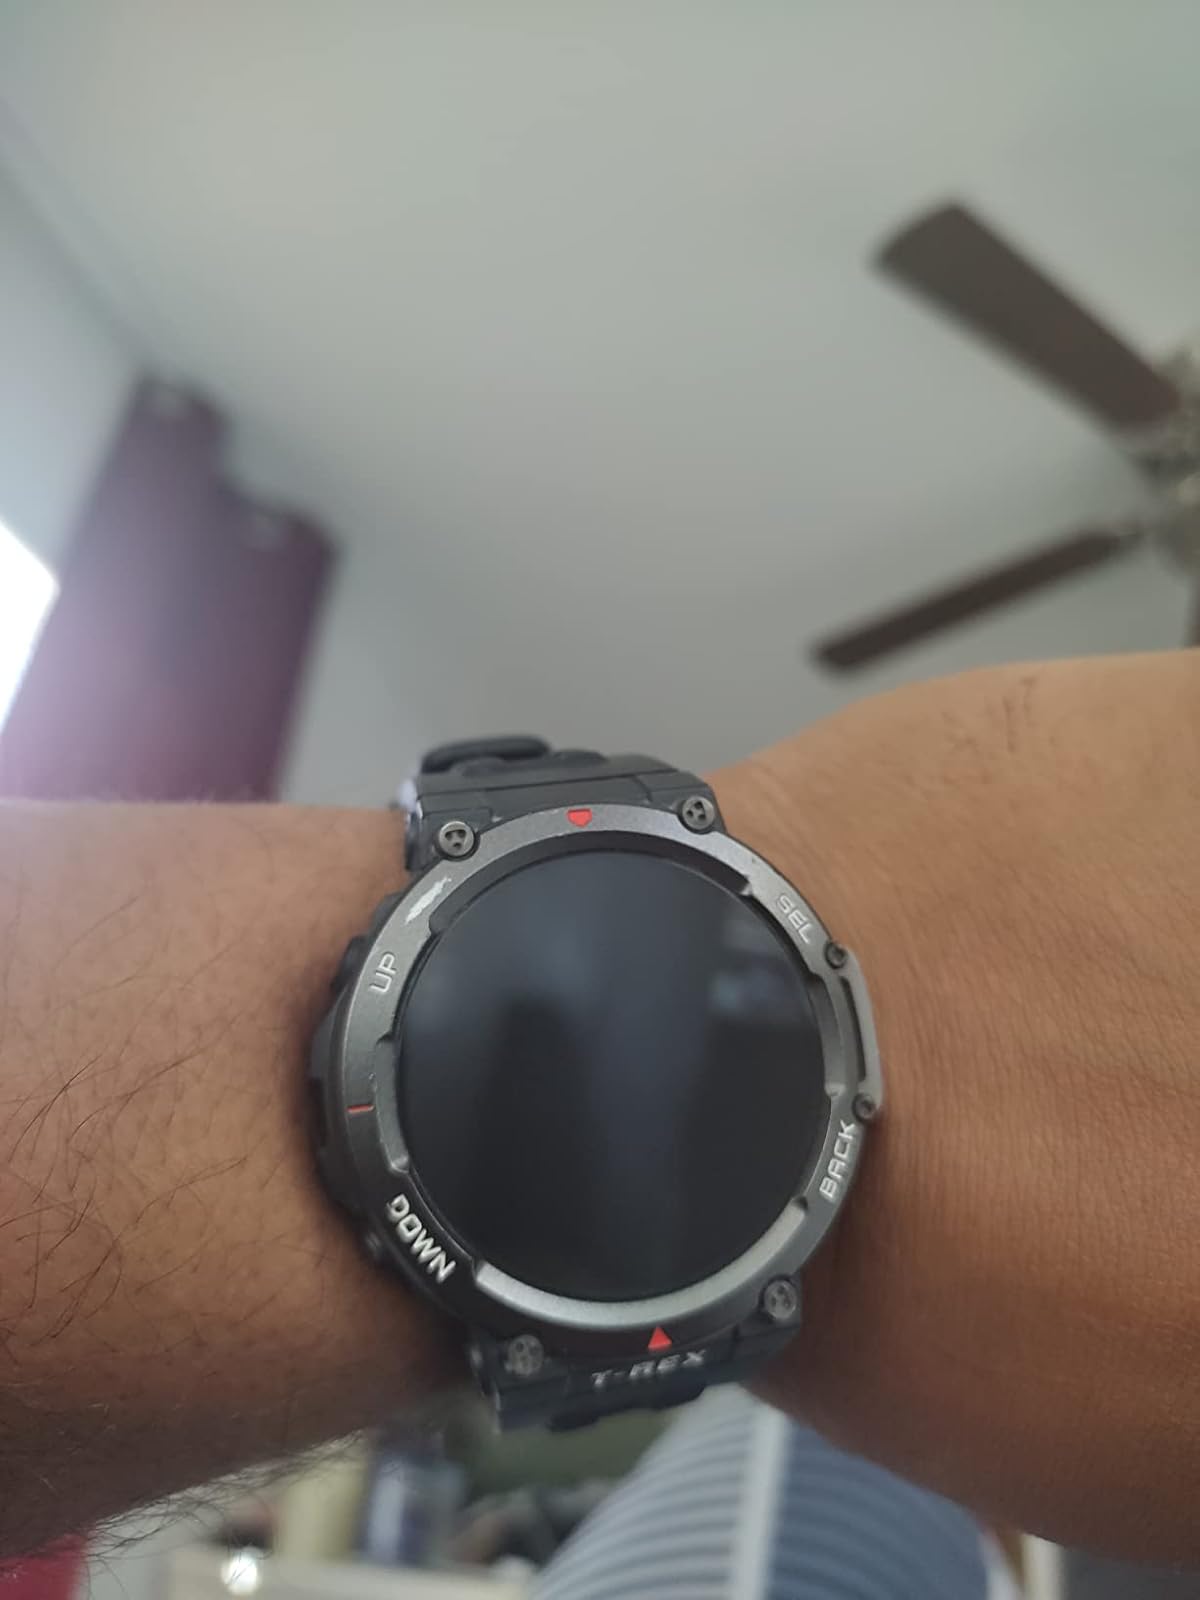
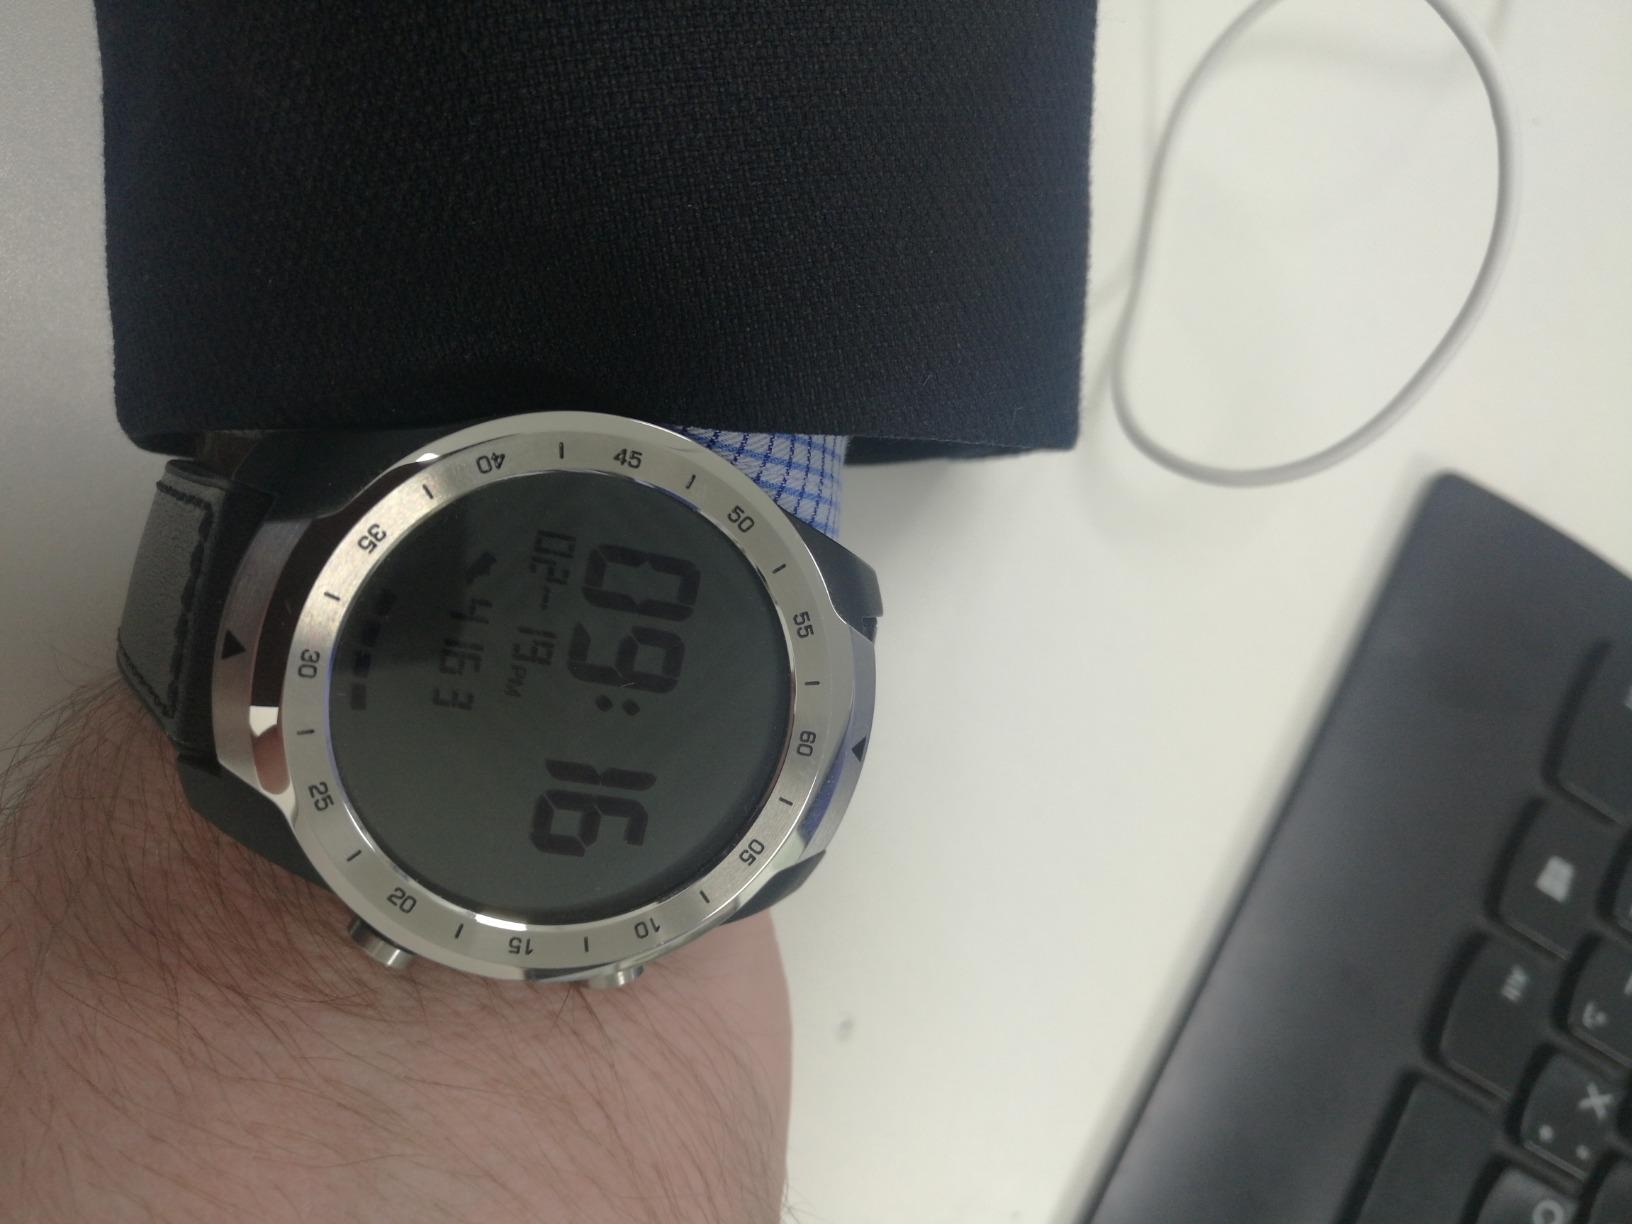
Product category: smartwatch
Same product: no